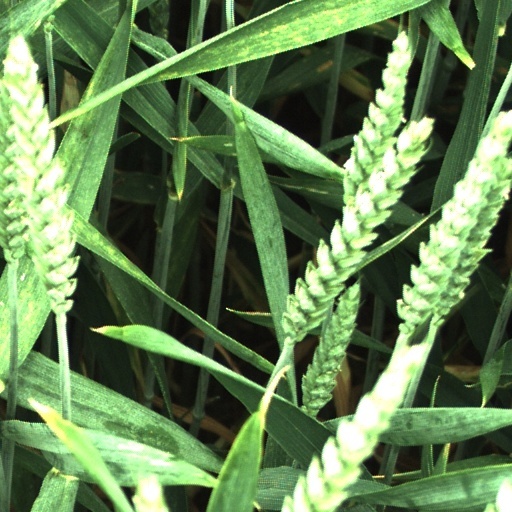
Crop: wheat